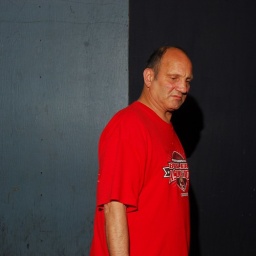
Man in a bright red shirt walking on 42nd street, NYC.